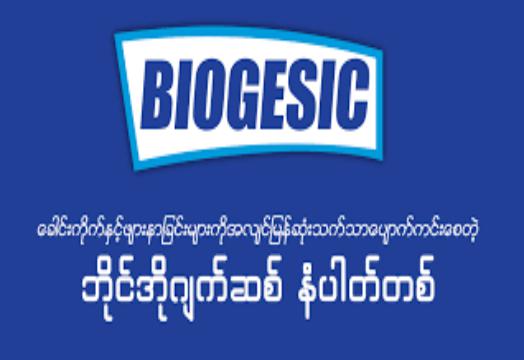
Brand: biogesic
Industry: Medical